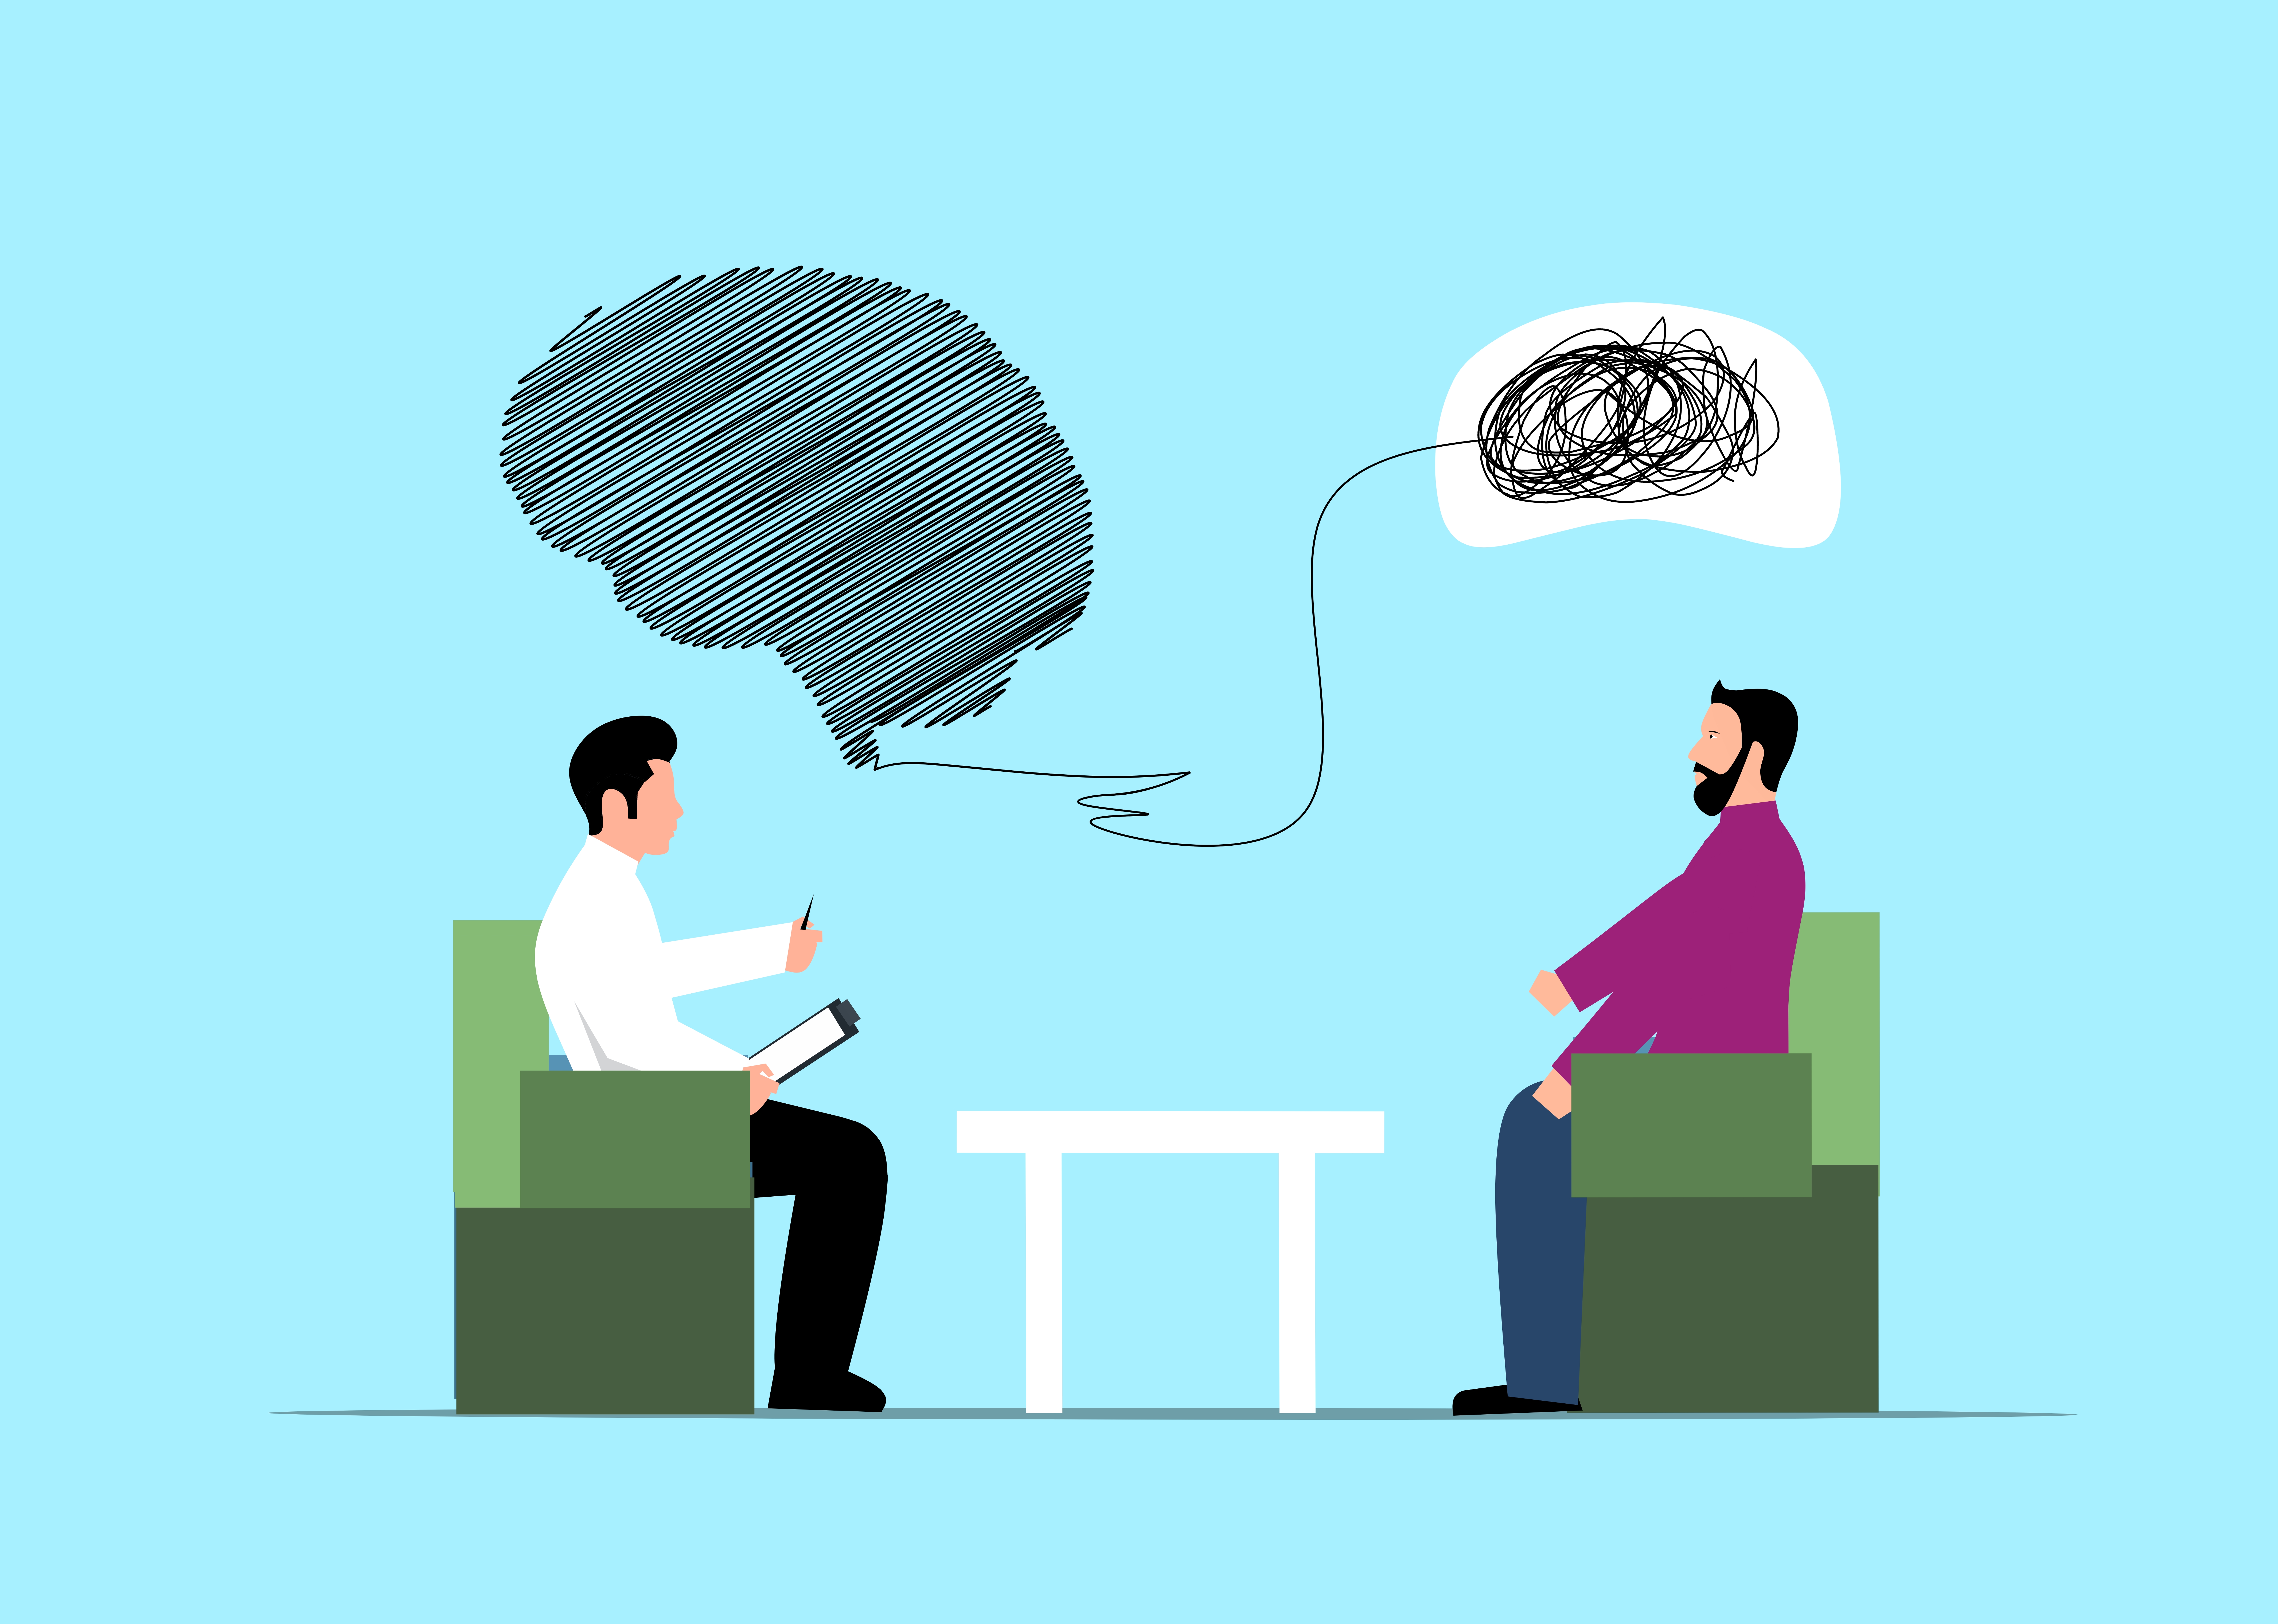
mental, counseling, brain, therapy, loneliness, medical, support, care, psychology, doctor, stress, treatment, illness, disorder, psychologist, mind, depression, help, patient, think, anxiety, depressed, conversation, talking, human body, sharing, gesture, world, line, font, art, chair, illustration, event, job, graphics, collaboration, magenta, sitting, rectangle, graphic design, diagram, brand, drawing, circle, clip art, employment